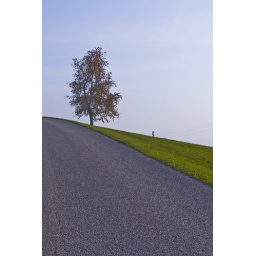
one tree hill in Walding, Austria